Souter Lighthouse

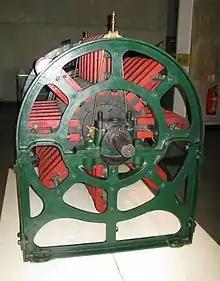
One of the original magneto-electric generators from Souter Lighthouse (now part of 'Making the Modern World' in the Science Museum, London).

The carbon arc lamp at Souter was placed within a lens array consisting of a third-order fixed catadioptric optic surrounded by a revolving assembly of eight vertical condensing-prisms which produced one bright flash every thirty seconds. Its 800,000 candle power light could be seen for up to 26 miles. The optics were designed and built by James Chance in 1870.